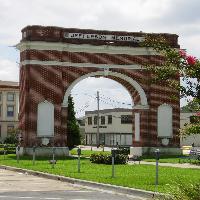
Weather: cloudy or overcast